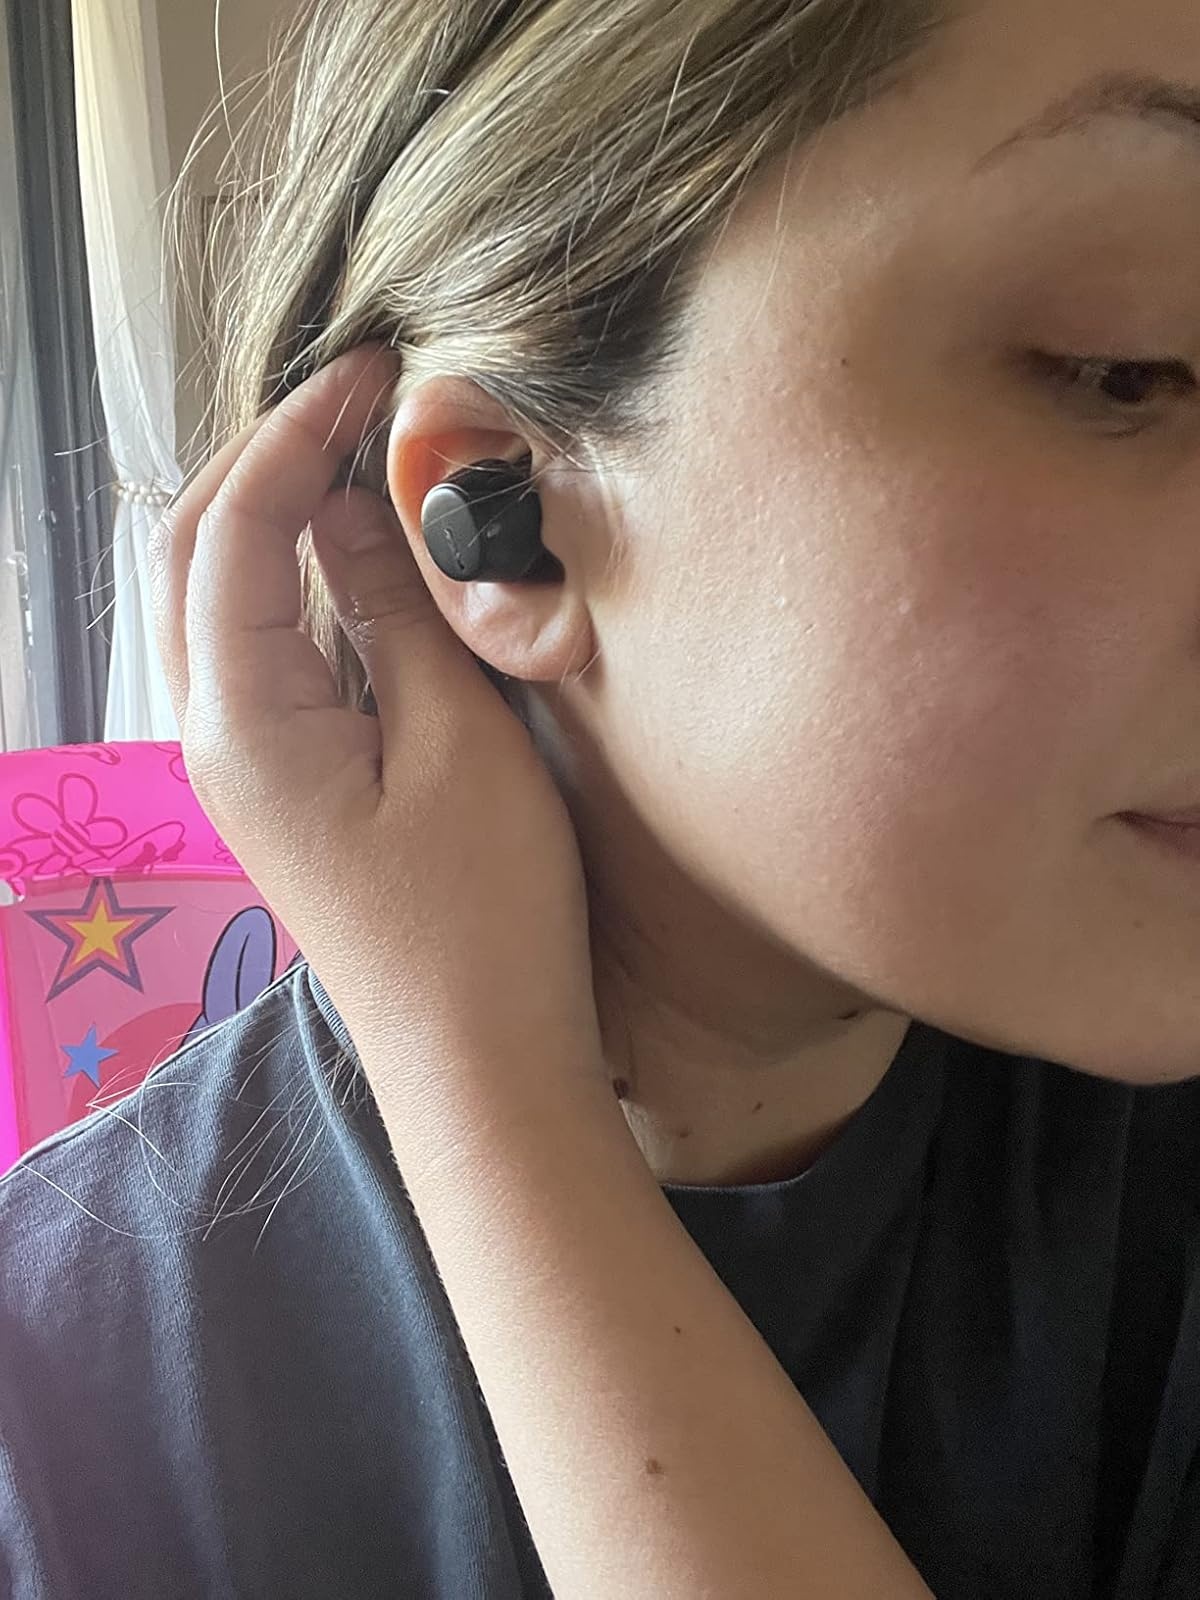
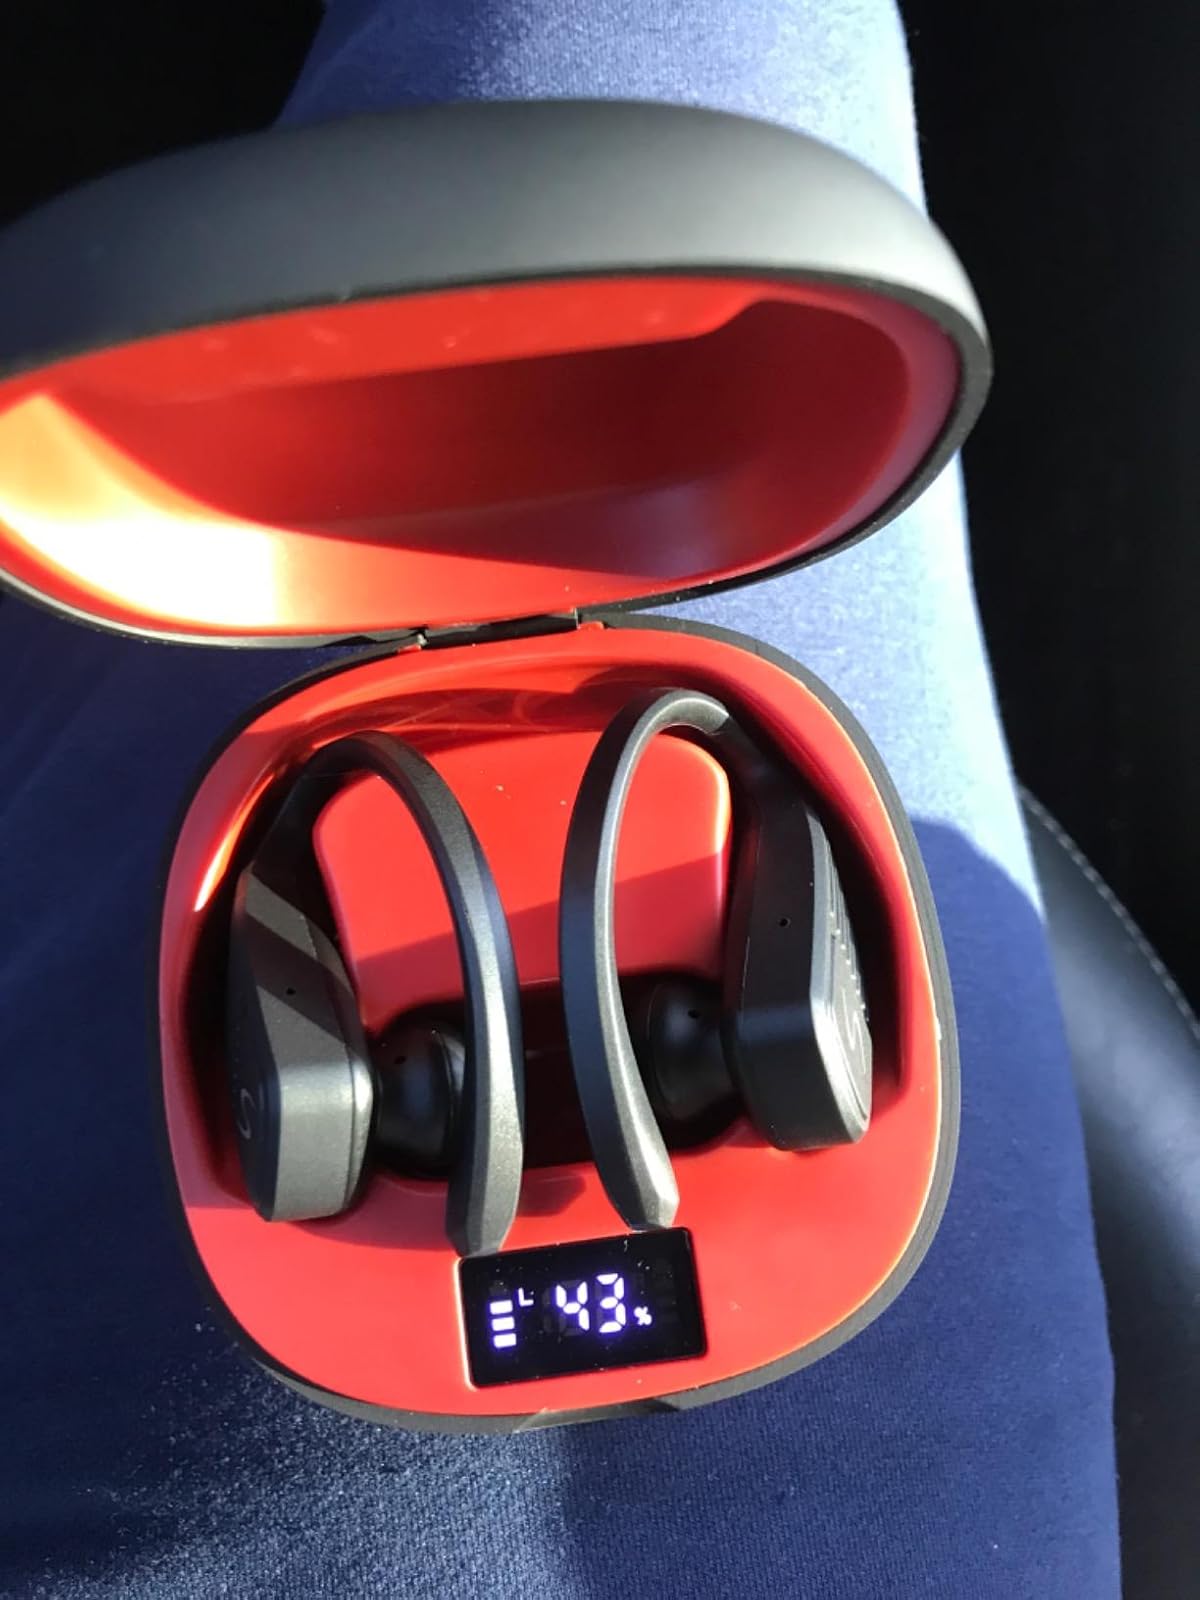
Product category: earbuds
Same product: no